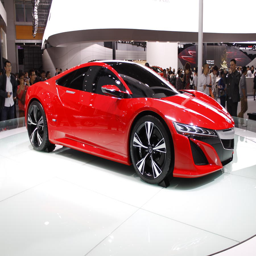
a brief history of hybrid and electric vehicles - picture special